Tunnelling companies of the Royal Engineers

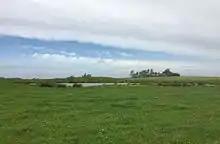
View from the Kruisstraat craters towards the Spanbroekmolen crater, all detonated as part of the Mines in the Battle of Messines (1917)

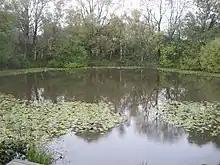
Spanbroekmolen crater in November 2009. It is also known as "Lone Tree Crater" or "Pool of Peace".

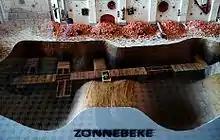
Model of the "Zonnebeke Church Dugout", one of the shelters constructed by 171st Tunnelling Company at Zonnebeke near Ypres

In January 1917, General Sir Herbert Plumer, gave orders for a series of mines to be placed under the German lines in preparation for the Battle of Messines.